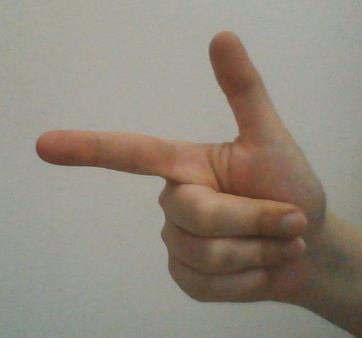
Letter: yaa